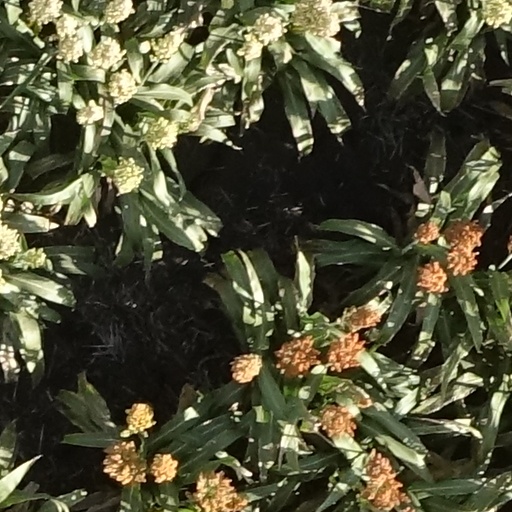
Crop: sorghum